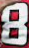
Number: 8